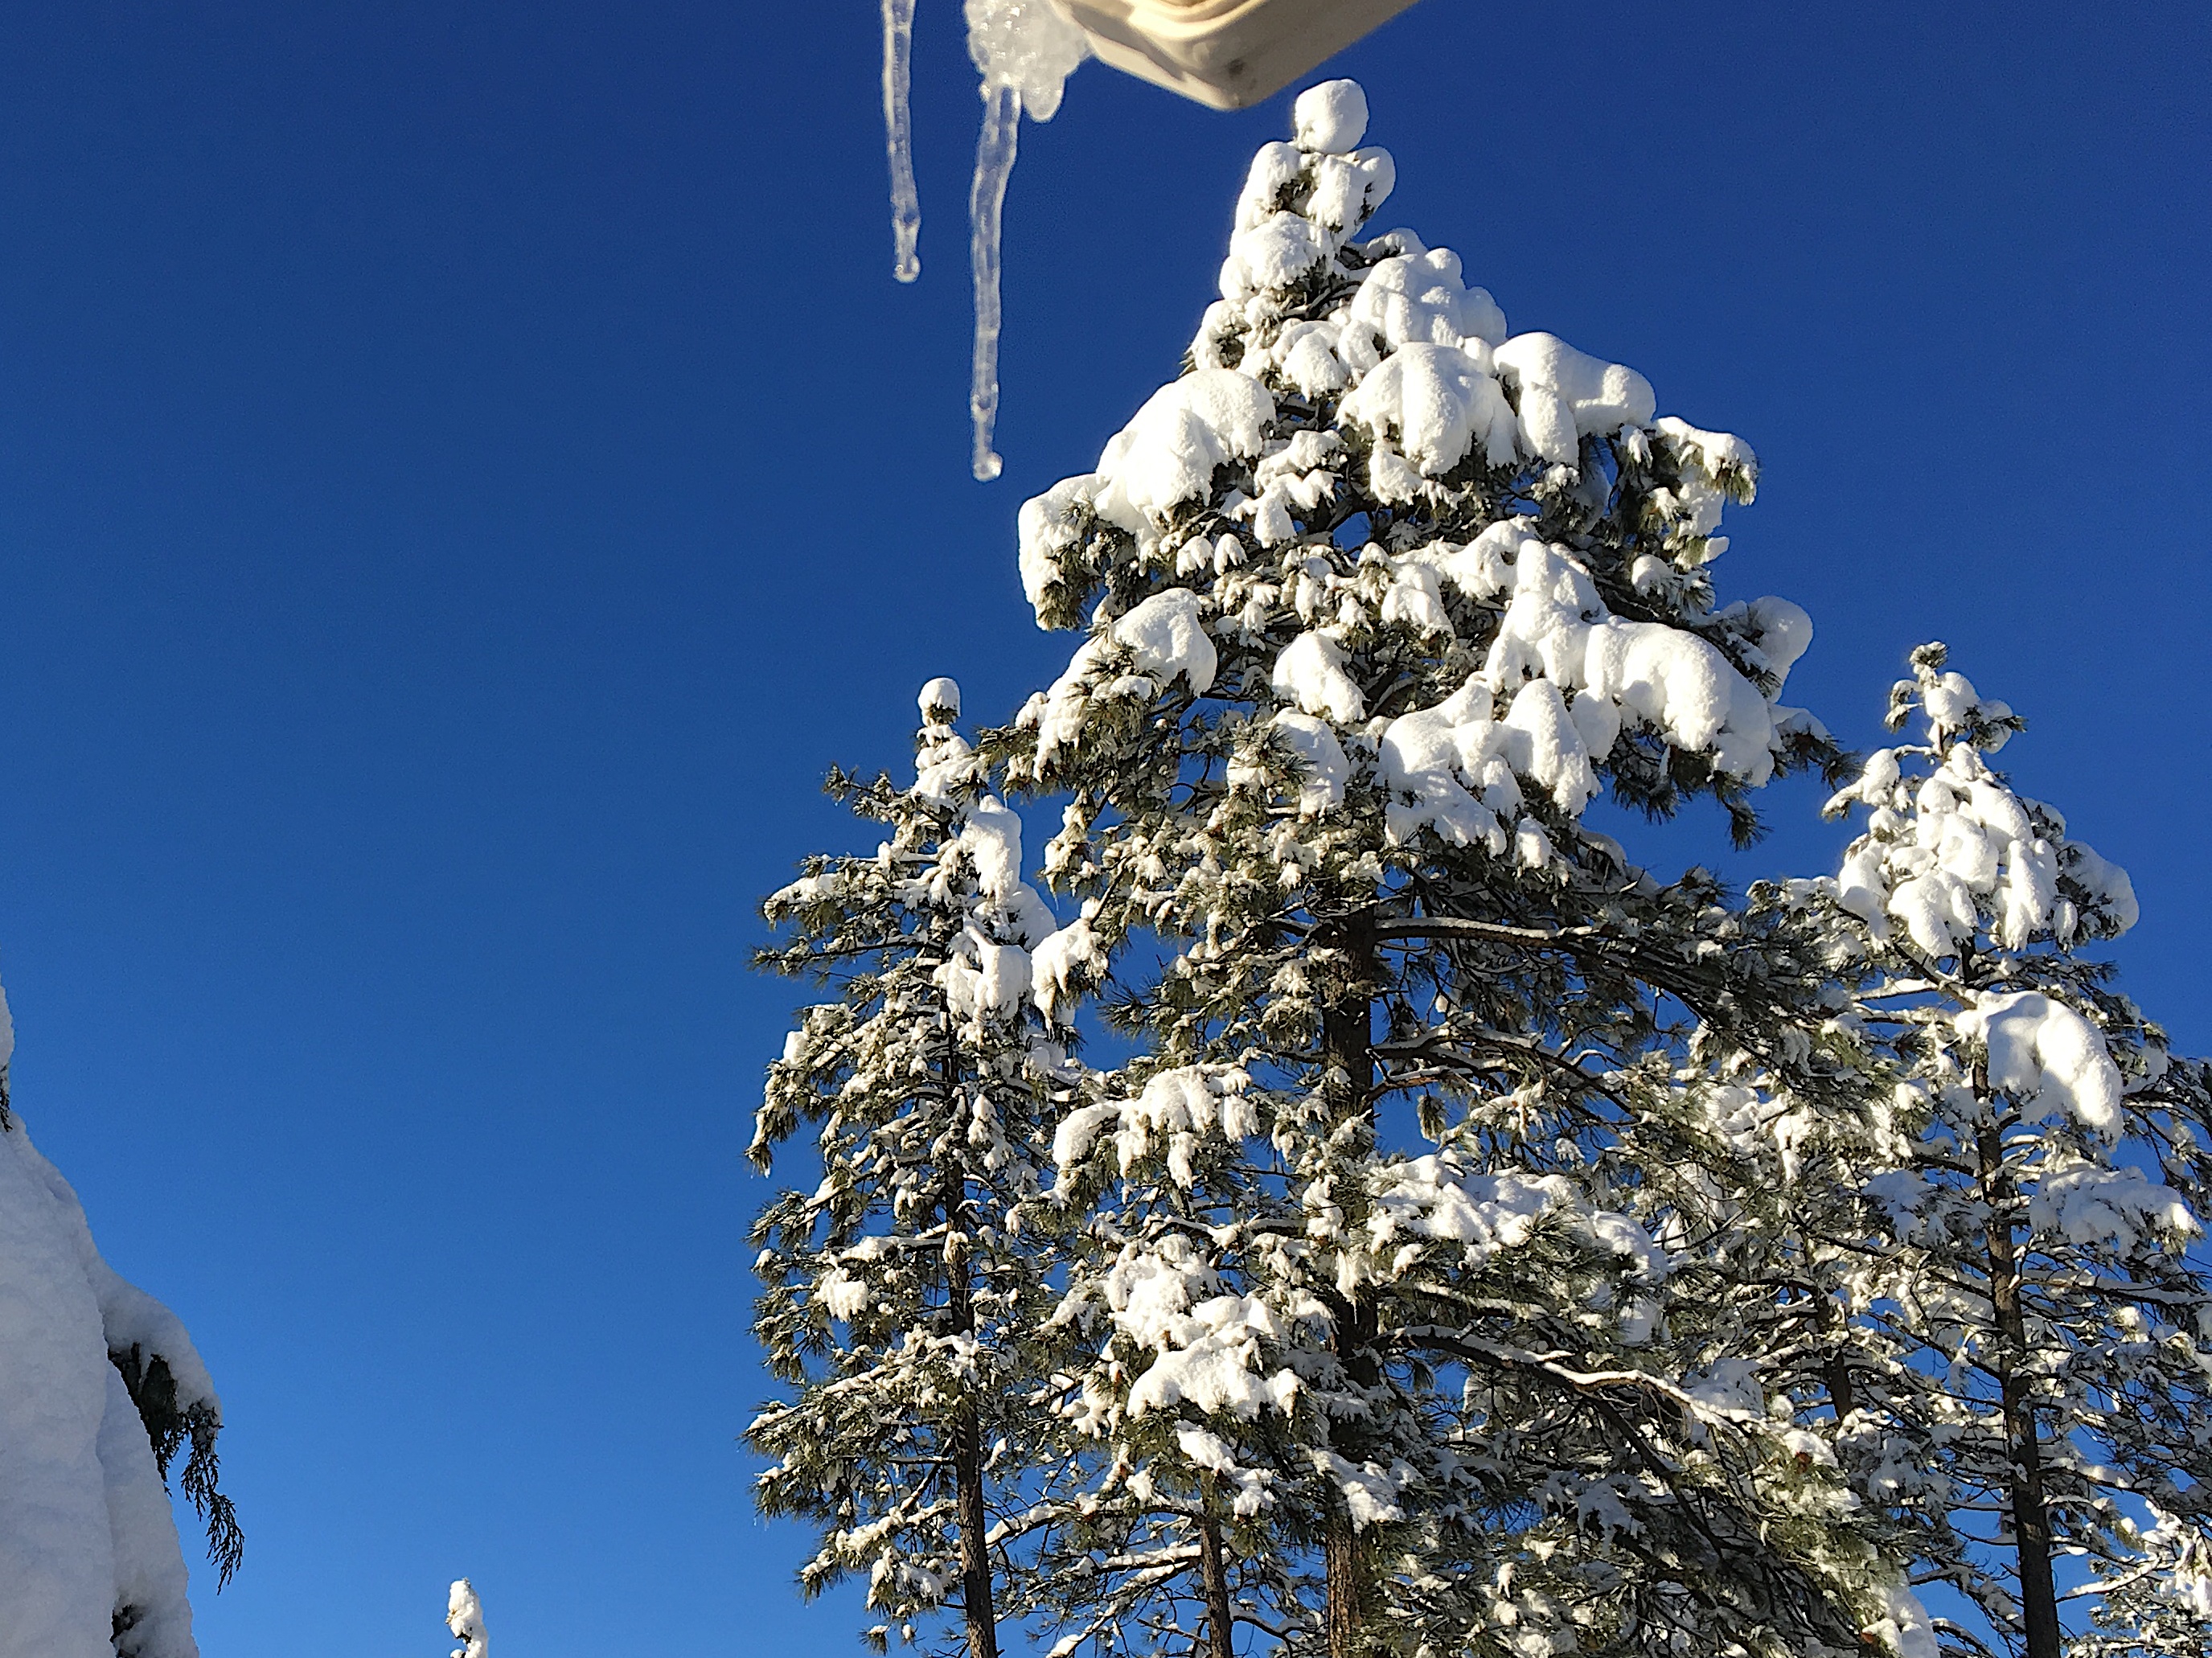
tree, branch, snow, winter, ice, blue, season, freezing, woody plant